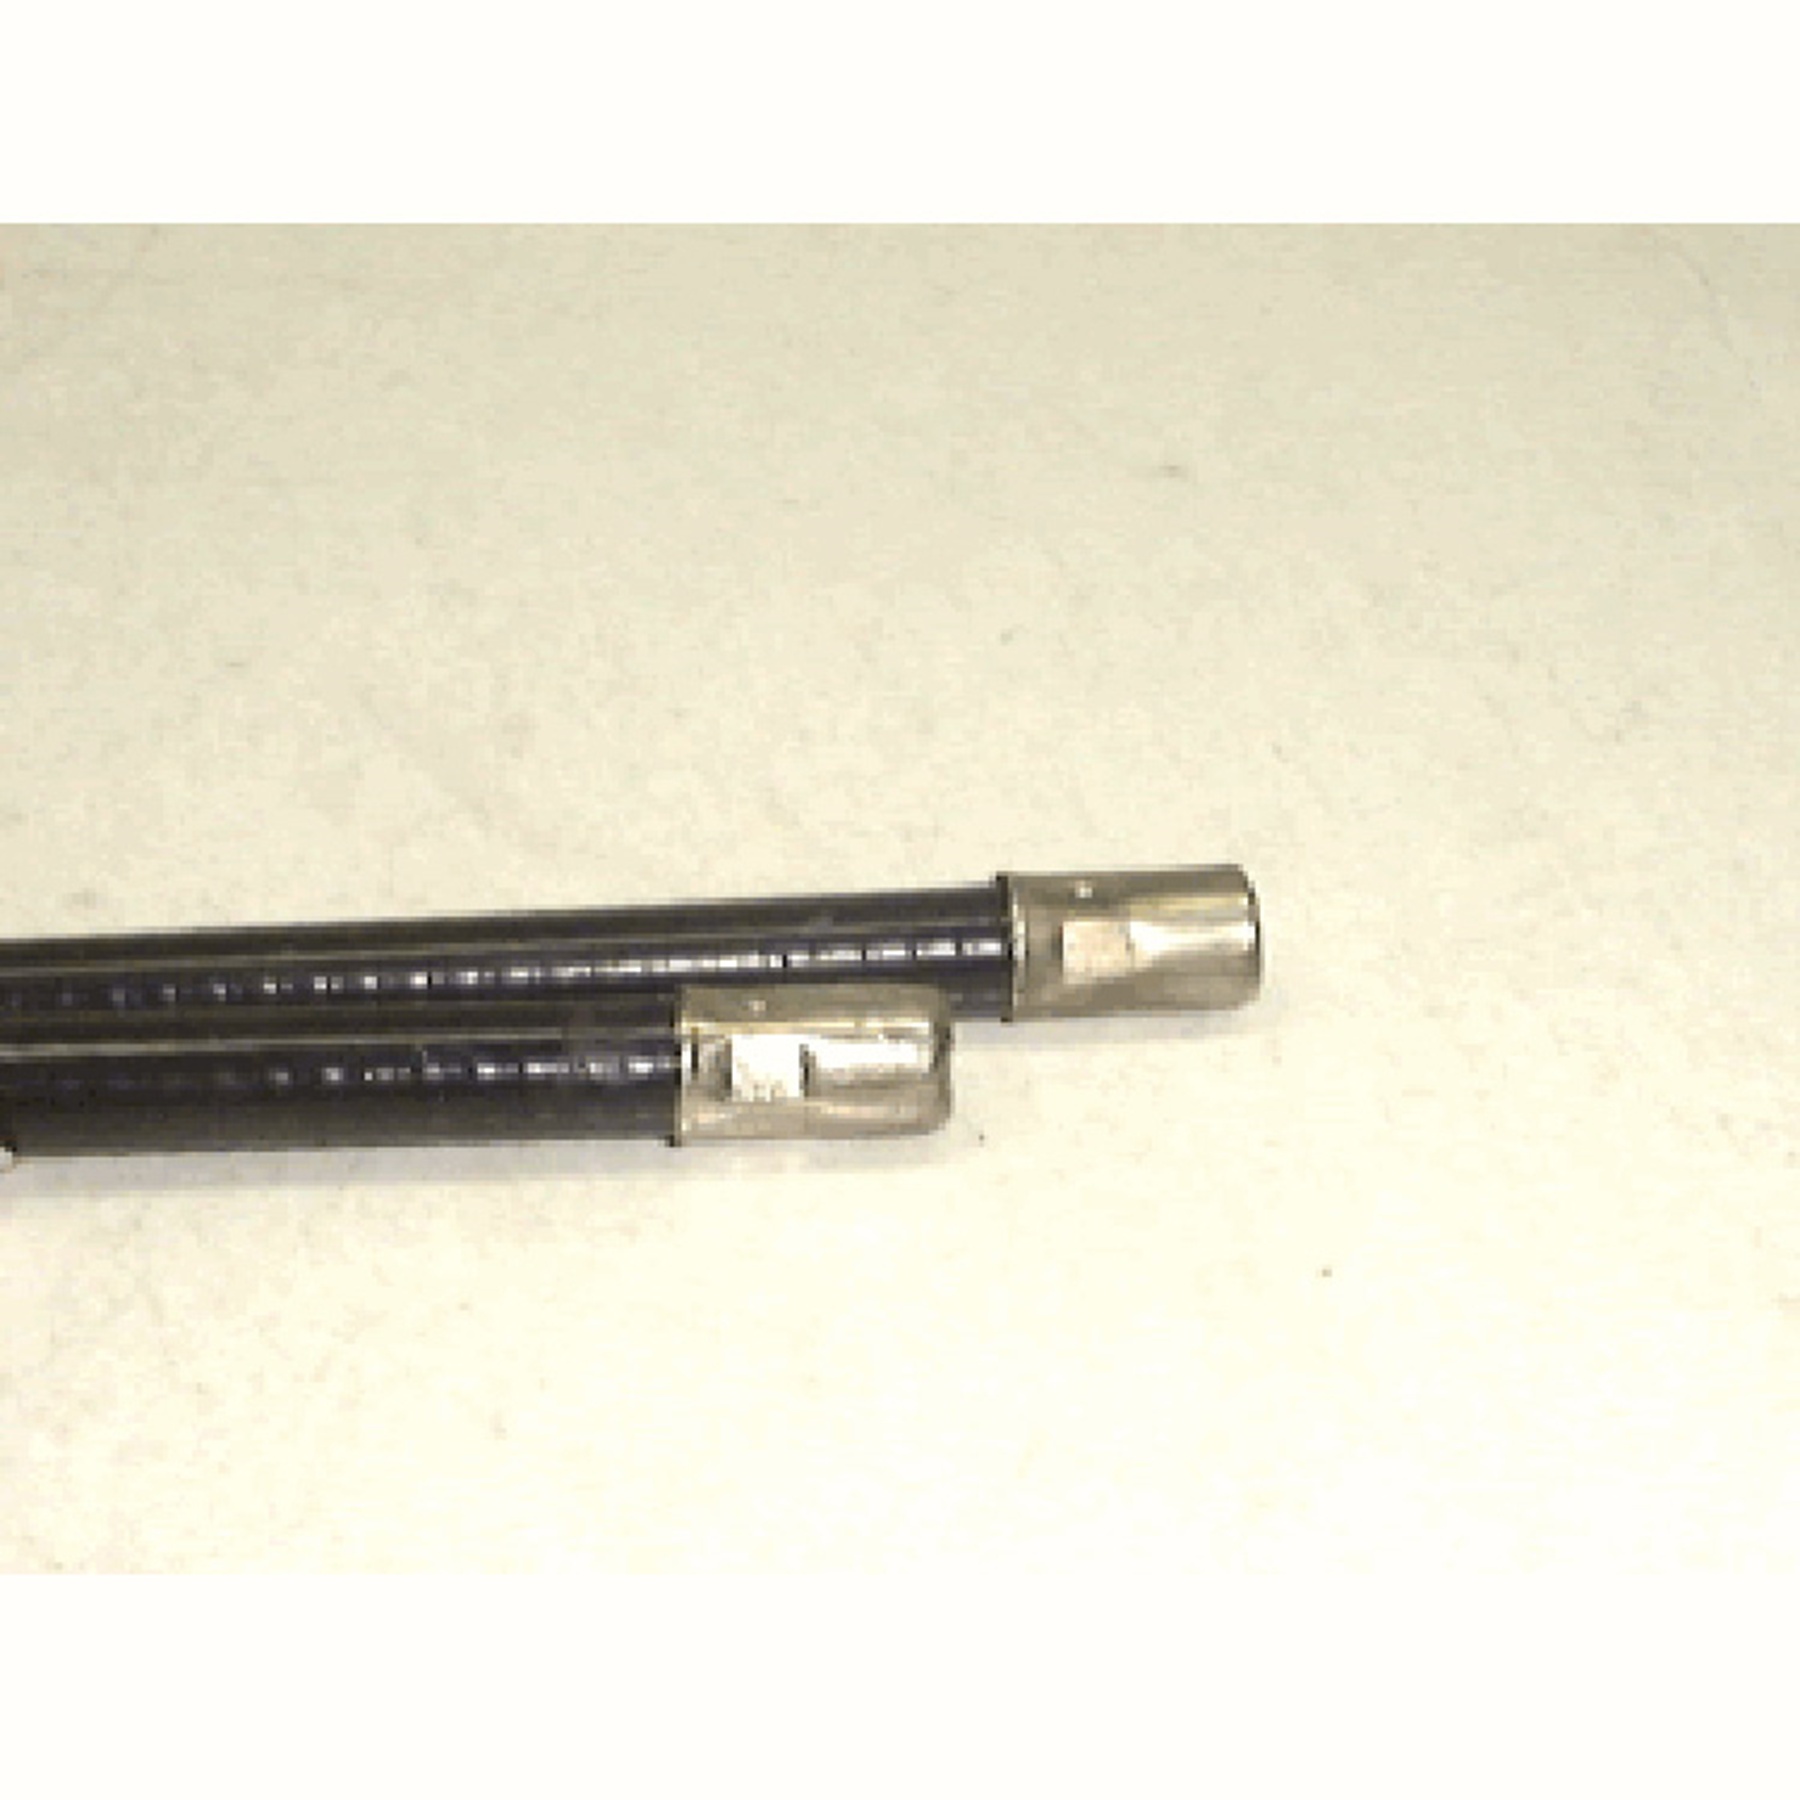
Cable Housing 40"
outer casing less cable
Brand: SPORT-PARTS INC.
Category: Sporting Goods > Outdoor Recreation > Boating & Water Sports > Towed Water Sports > Wakeboarding > Wakeboard Parts